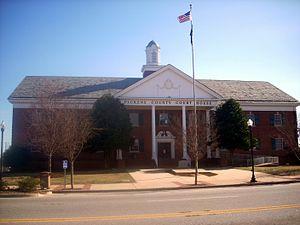
La courthouse de Comté de Pickens en Pickens, Caroline du Sud
La ville de Pickens est le siège du comté de Pickens, dans l’État de Caroline du Sud, aux États-Unis. Sa population s’élevait à 3 126 habitants lors du recensement de 2010, estimée à 3 190 habitants en 2016.